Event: Ecuador Earthquake
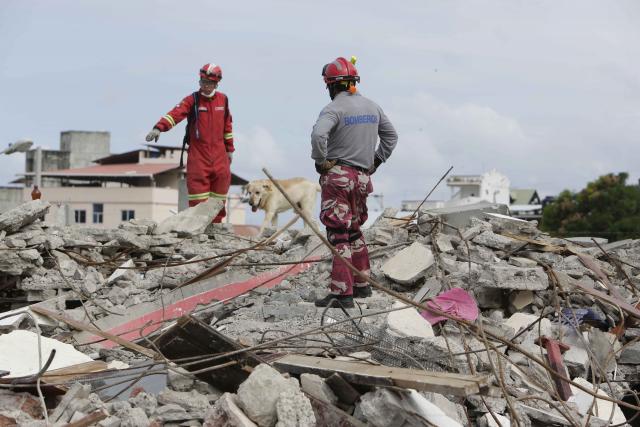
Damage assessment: damage